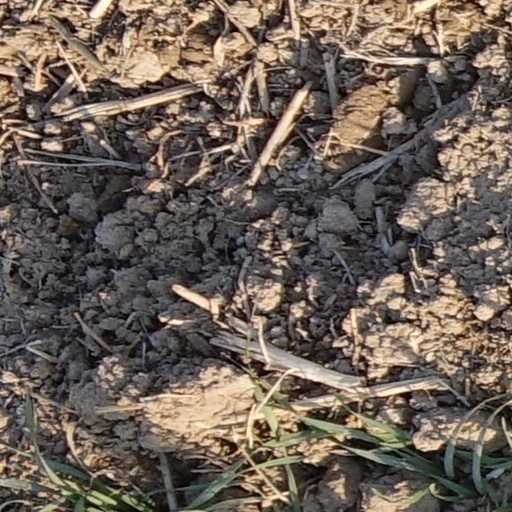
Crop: wheat